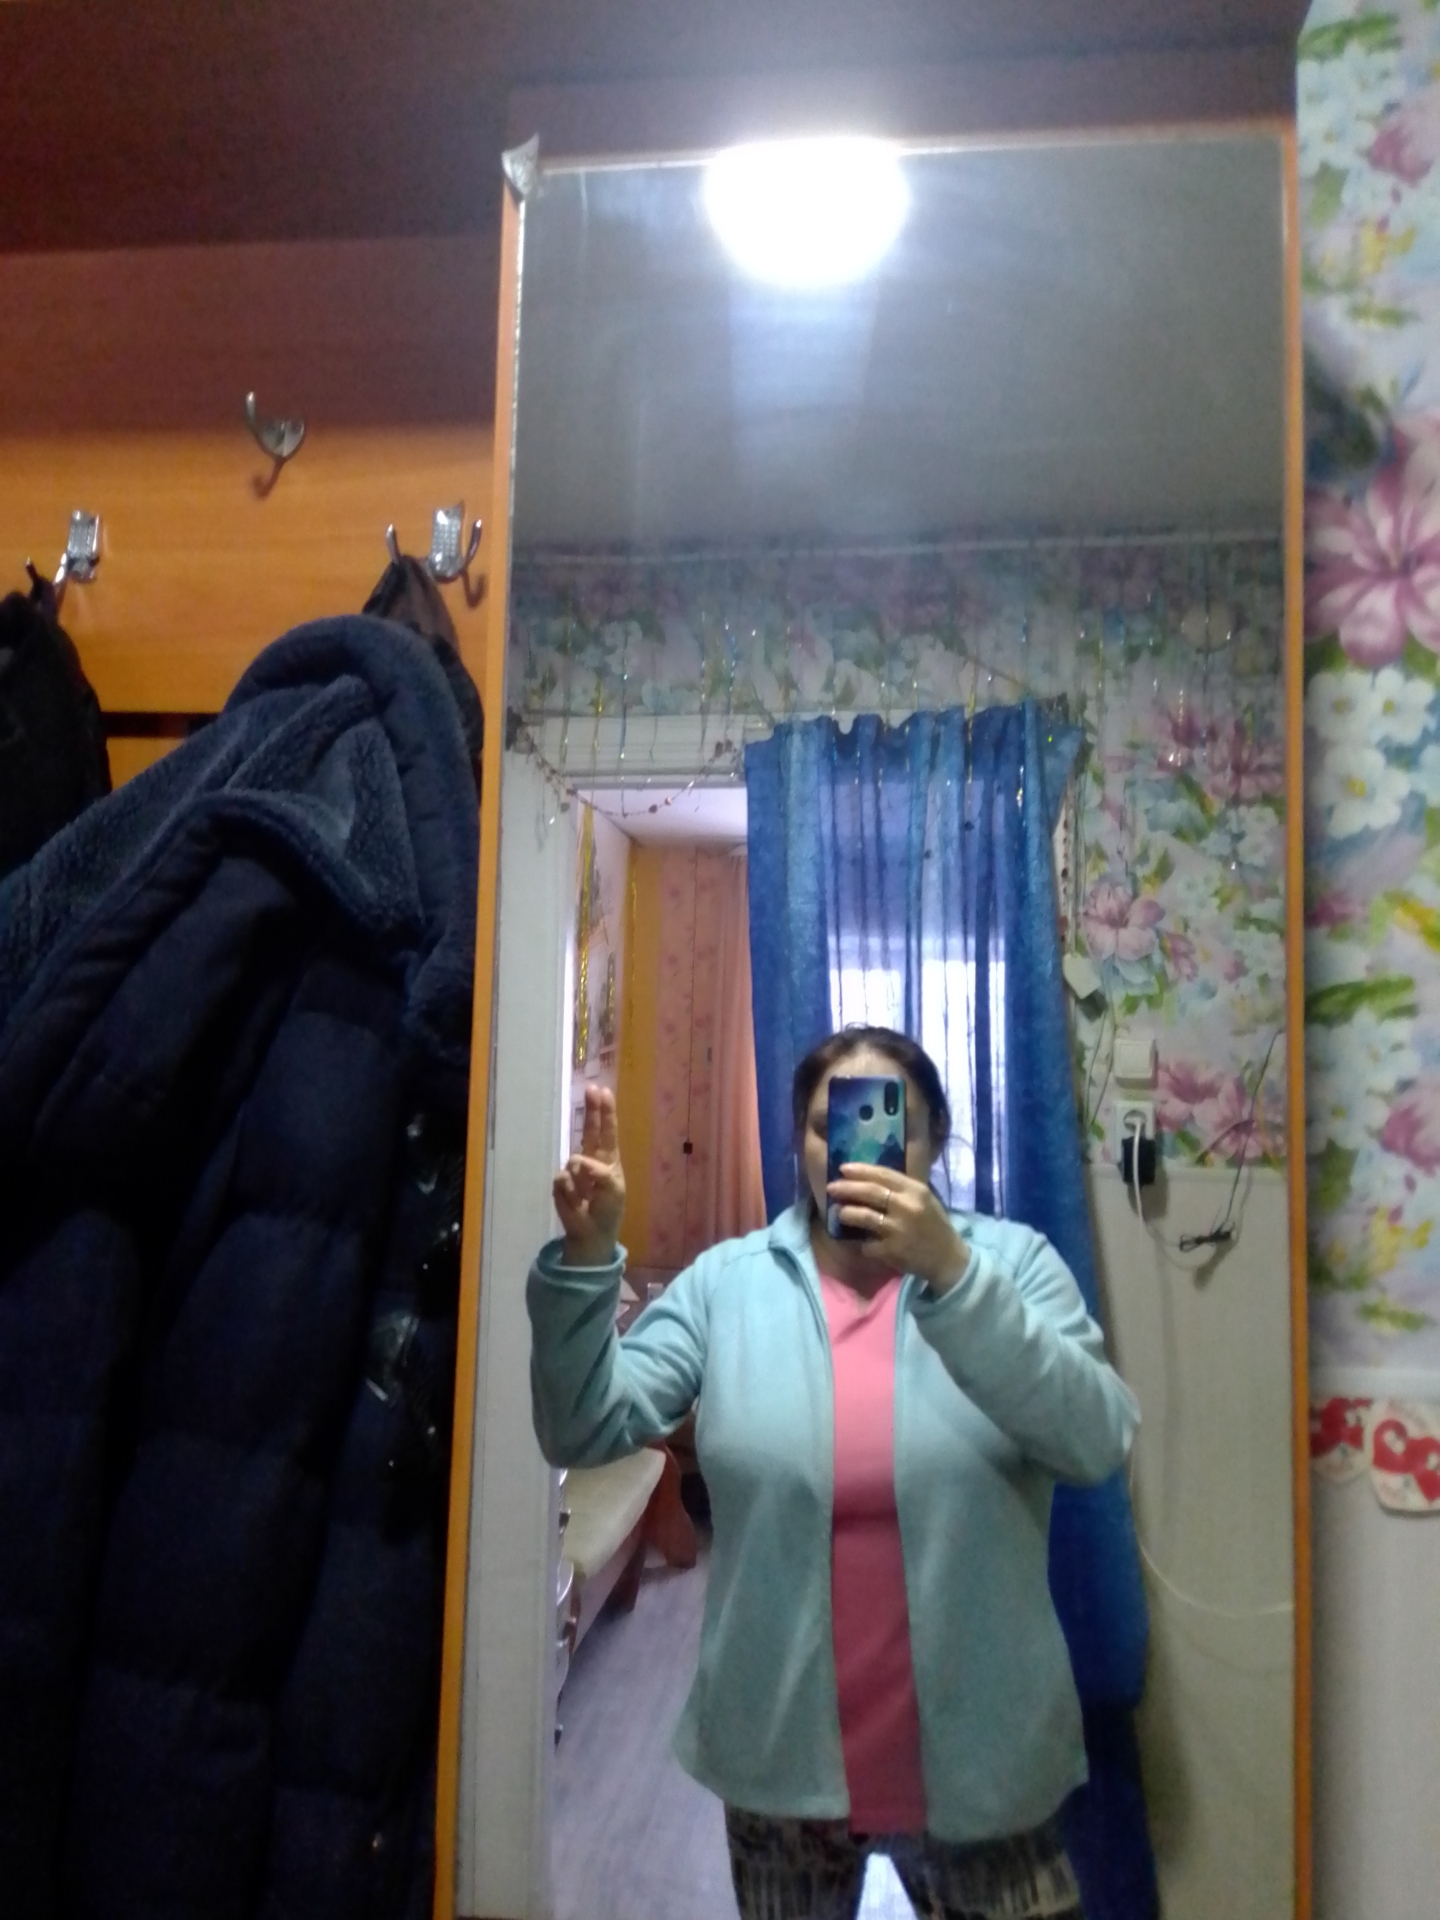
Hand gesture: two_up